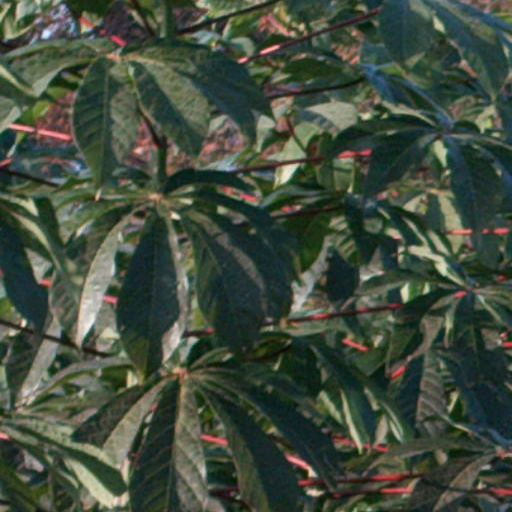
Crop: cassava